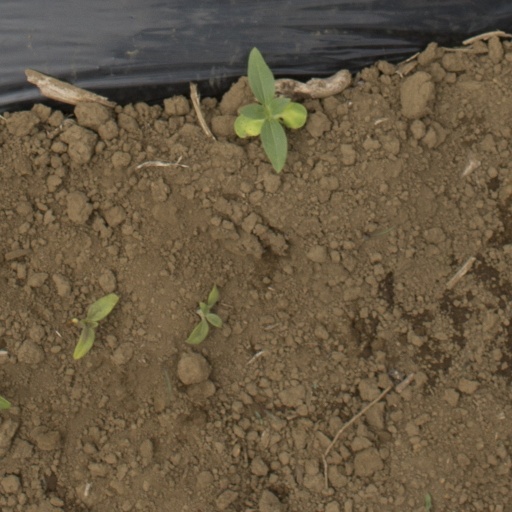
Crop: Jerusalem artichoke